AGM-28 Hound Dog

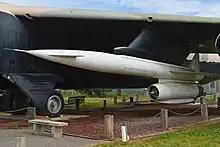
On the pylon, beneath a B-52 wing

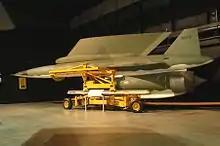
Hound Dog and its mounting pylon, which includes electronics and refueling systems

The Hound Dog missile's airframe was an adaptation of technology developed in the SM-64 Navaho missile, adapted for launching from the B-52. The Hound Dog's design was based on that of the Navaho G-38 missile, which featured small delta wings and forward canards. This layout had already been extensively tested with the smaller North American X-10, so the flying qualities of the larger but otherwise similar proposed layout were well understood.